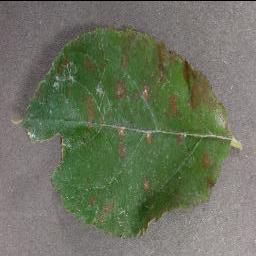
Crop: apple
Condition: cedar_rust